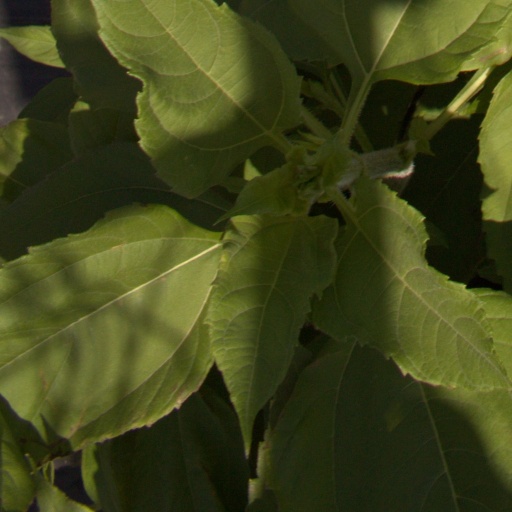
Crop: Jerusalem artichoke